Counties Ship Management

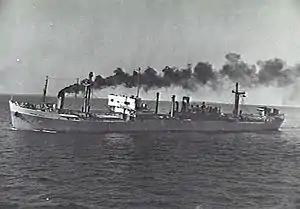
"Putney Hill" (Formerly "Empire Celia") in 1948

In 1946 a CSM company bought "Empire Nairobi", a standard Empire ship that had been built by Short Brothers in February 1945. CSM renamed her "Dover Hill", after the earlier ship that had survived an unexploded bomb and then been scuttled in the Normandy landings. CSM sold her in 1951 to new owners who renamed her "Basil". She changed owners and names several more times before being scrapped in Istanbul in 1968.